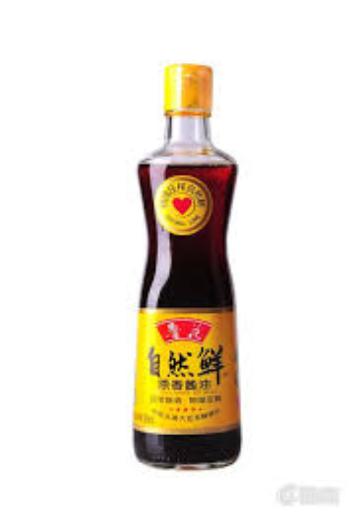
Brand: luhua
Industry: Food